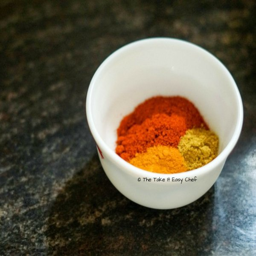
get the ingredients for the marinade ready .